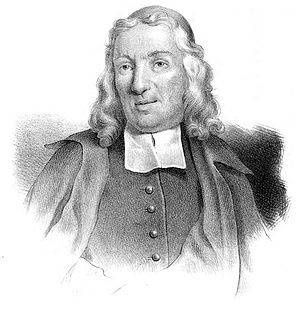
Jacob Benzelius
Jacob Benzelius.
Jacob Benzelius var en svensk ærkebiskop, søn af Erik Benzelius den Ældre, bror til Erik og Henrik Benzelius.